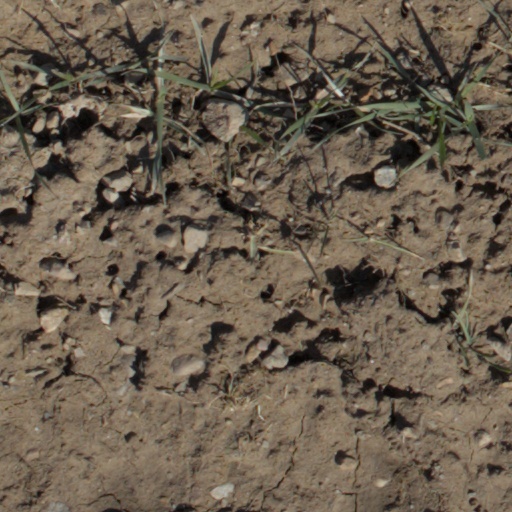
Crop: wheat